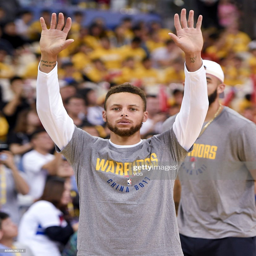
basketball player # reacts during fan day as part .